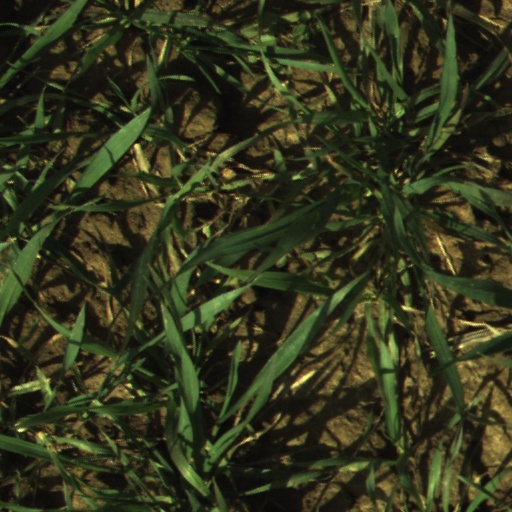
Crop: wheat